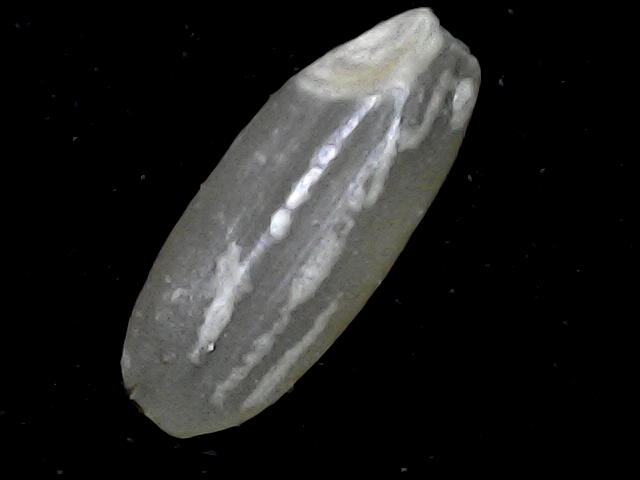
Rice variety: BR22